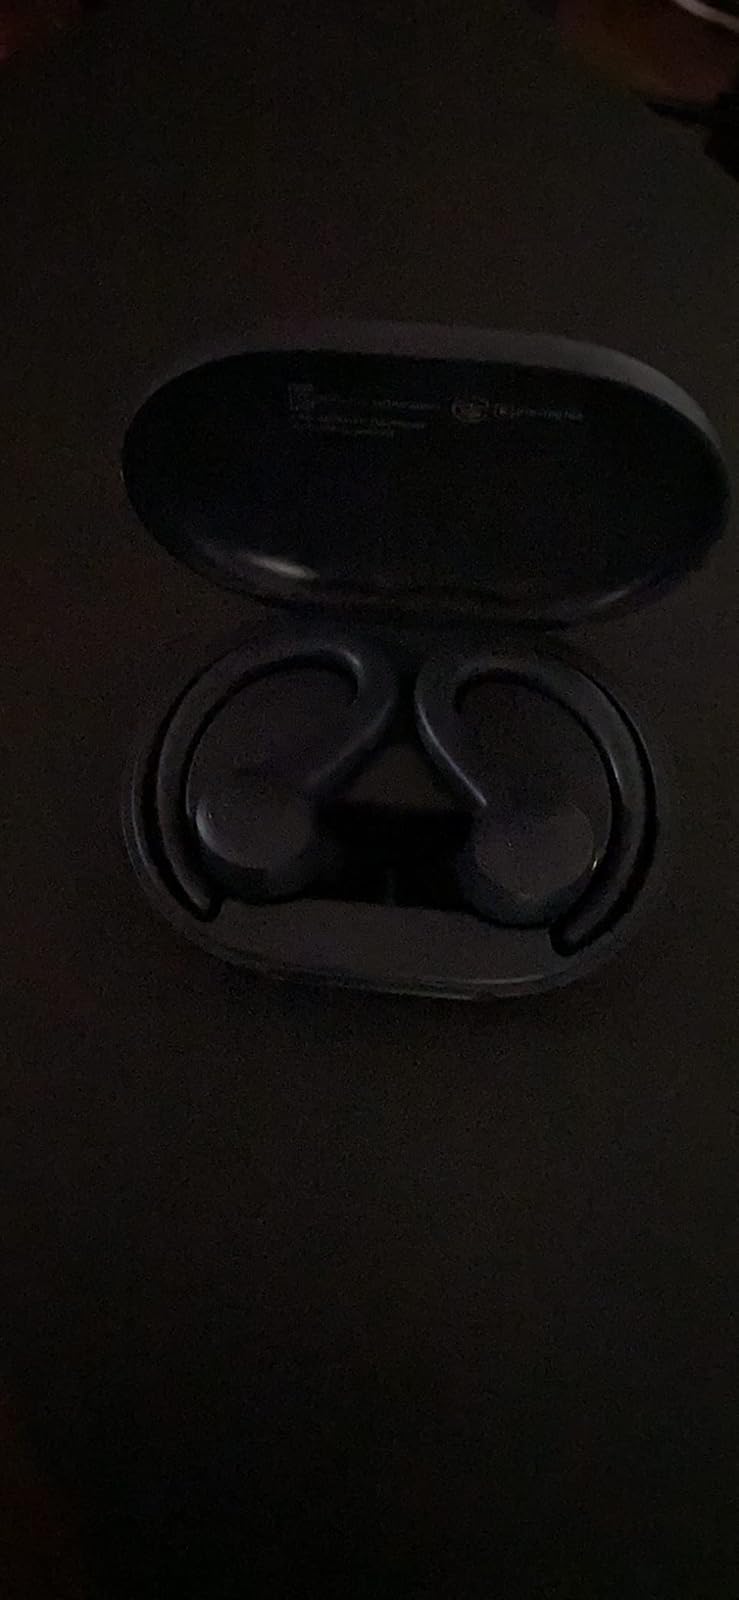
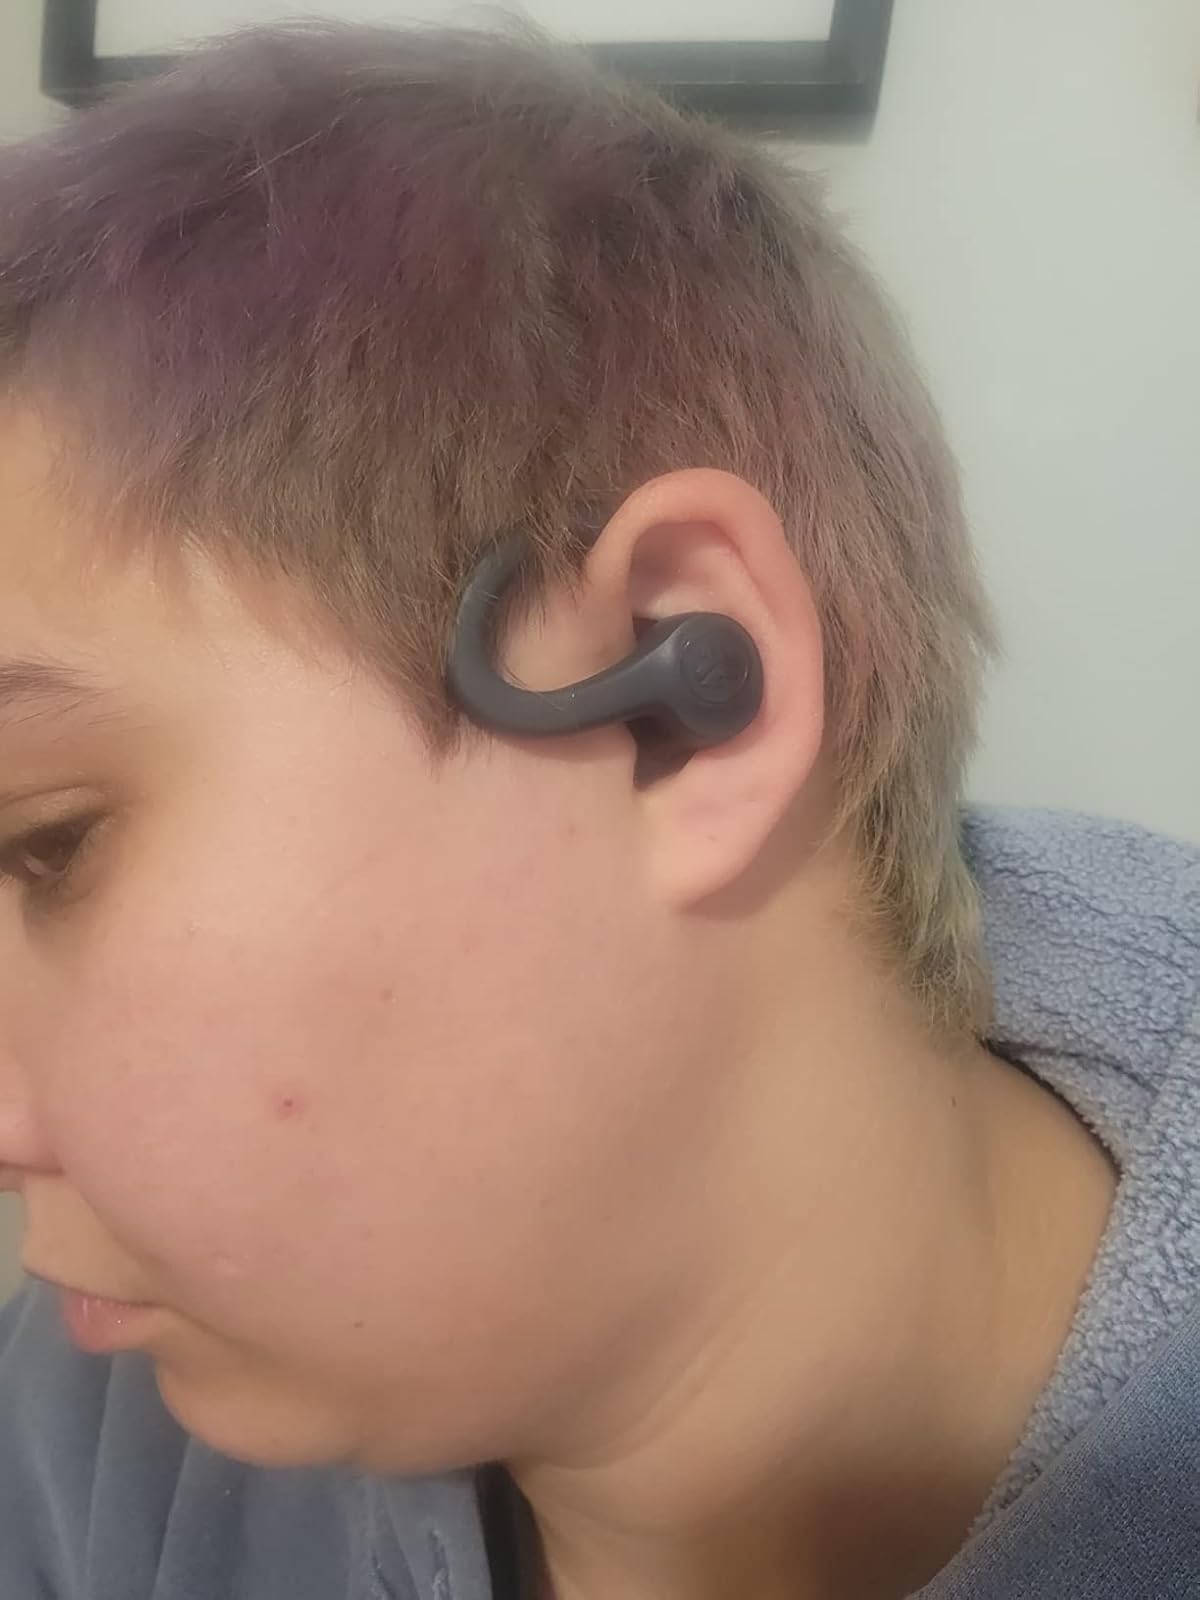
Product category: earbuds
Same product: yes